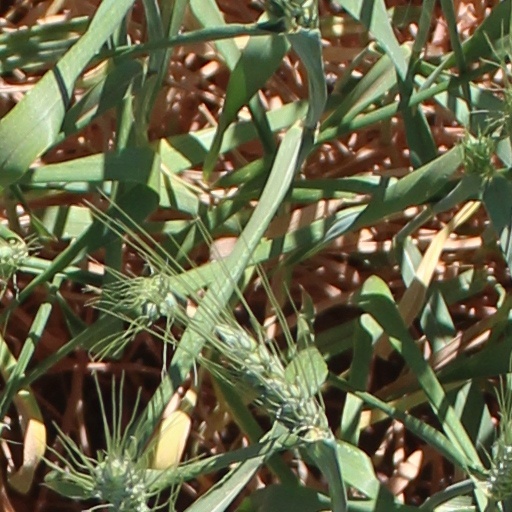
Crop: wheat